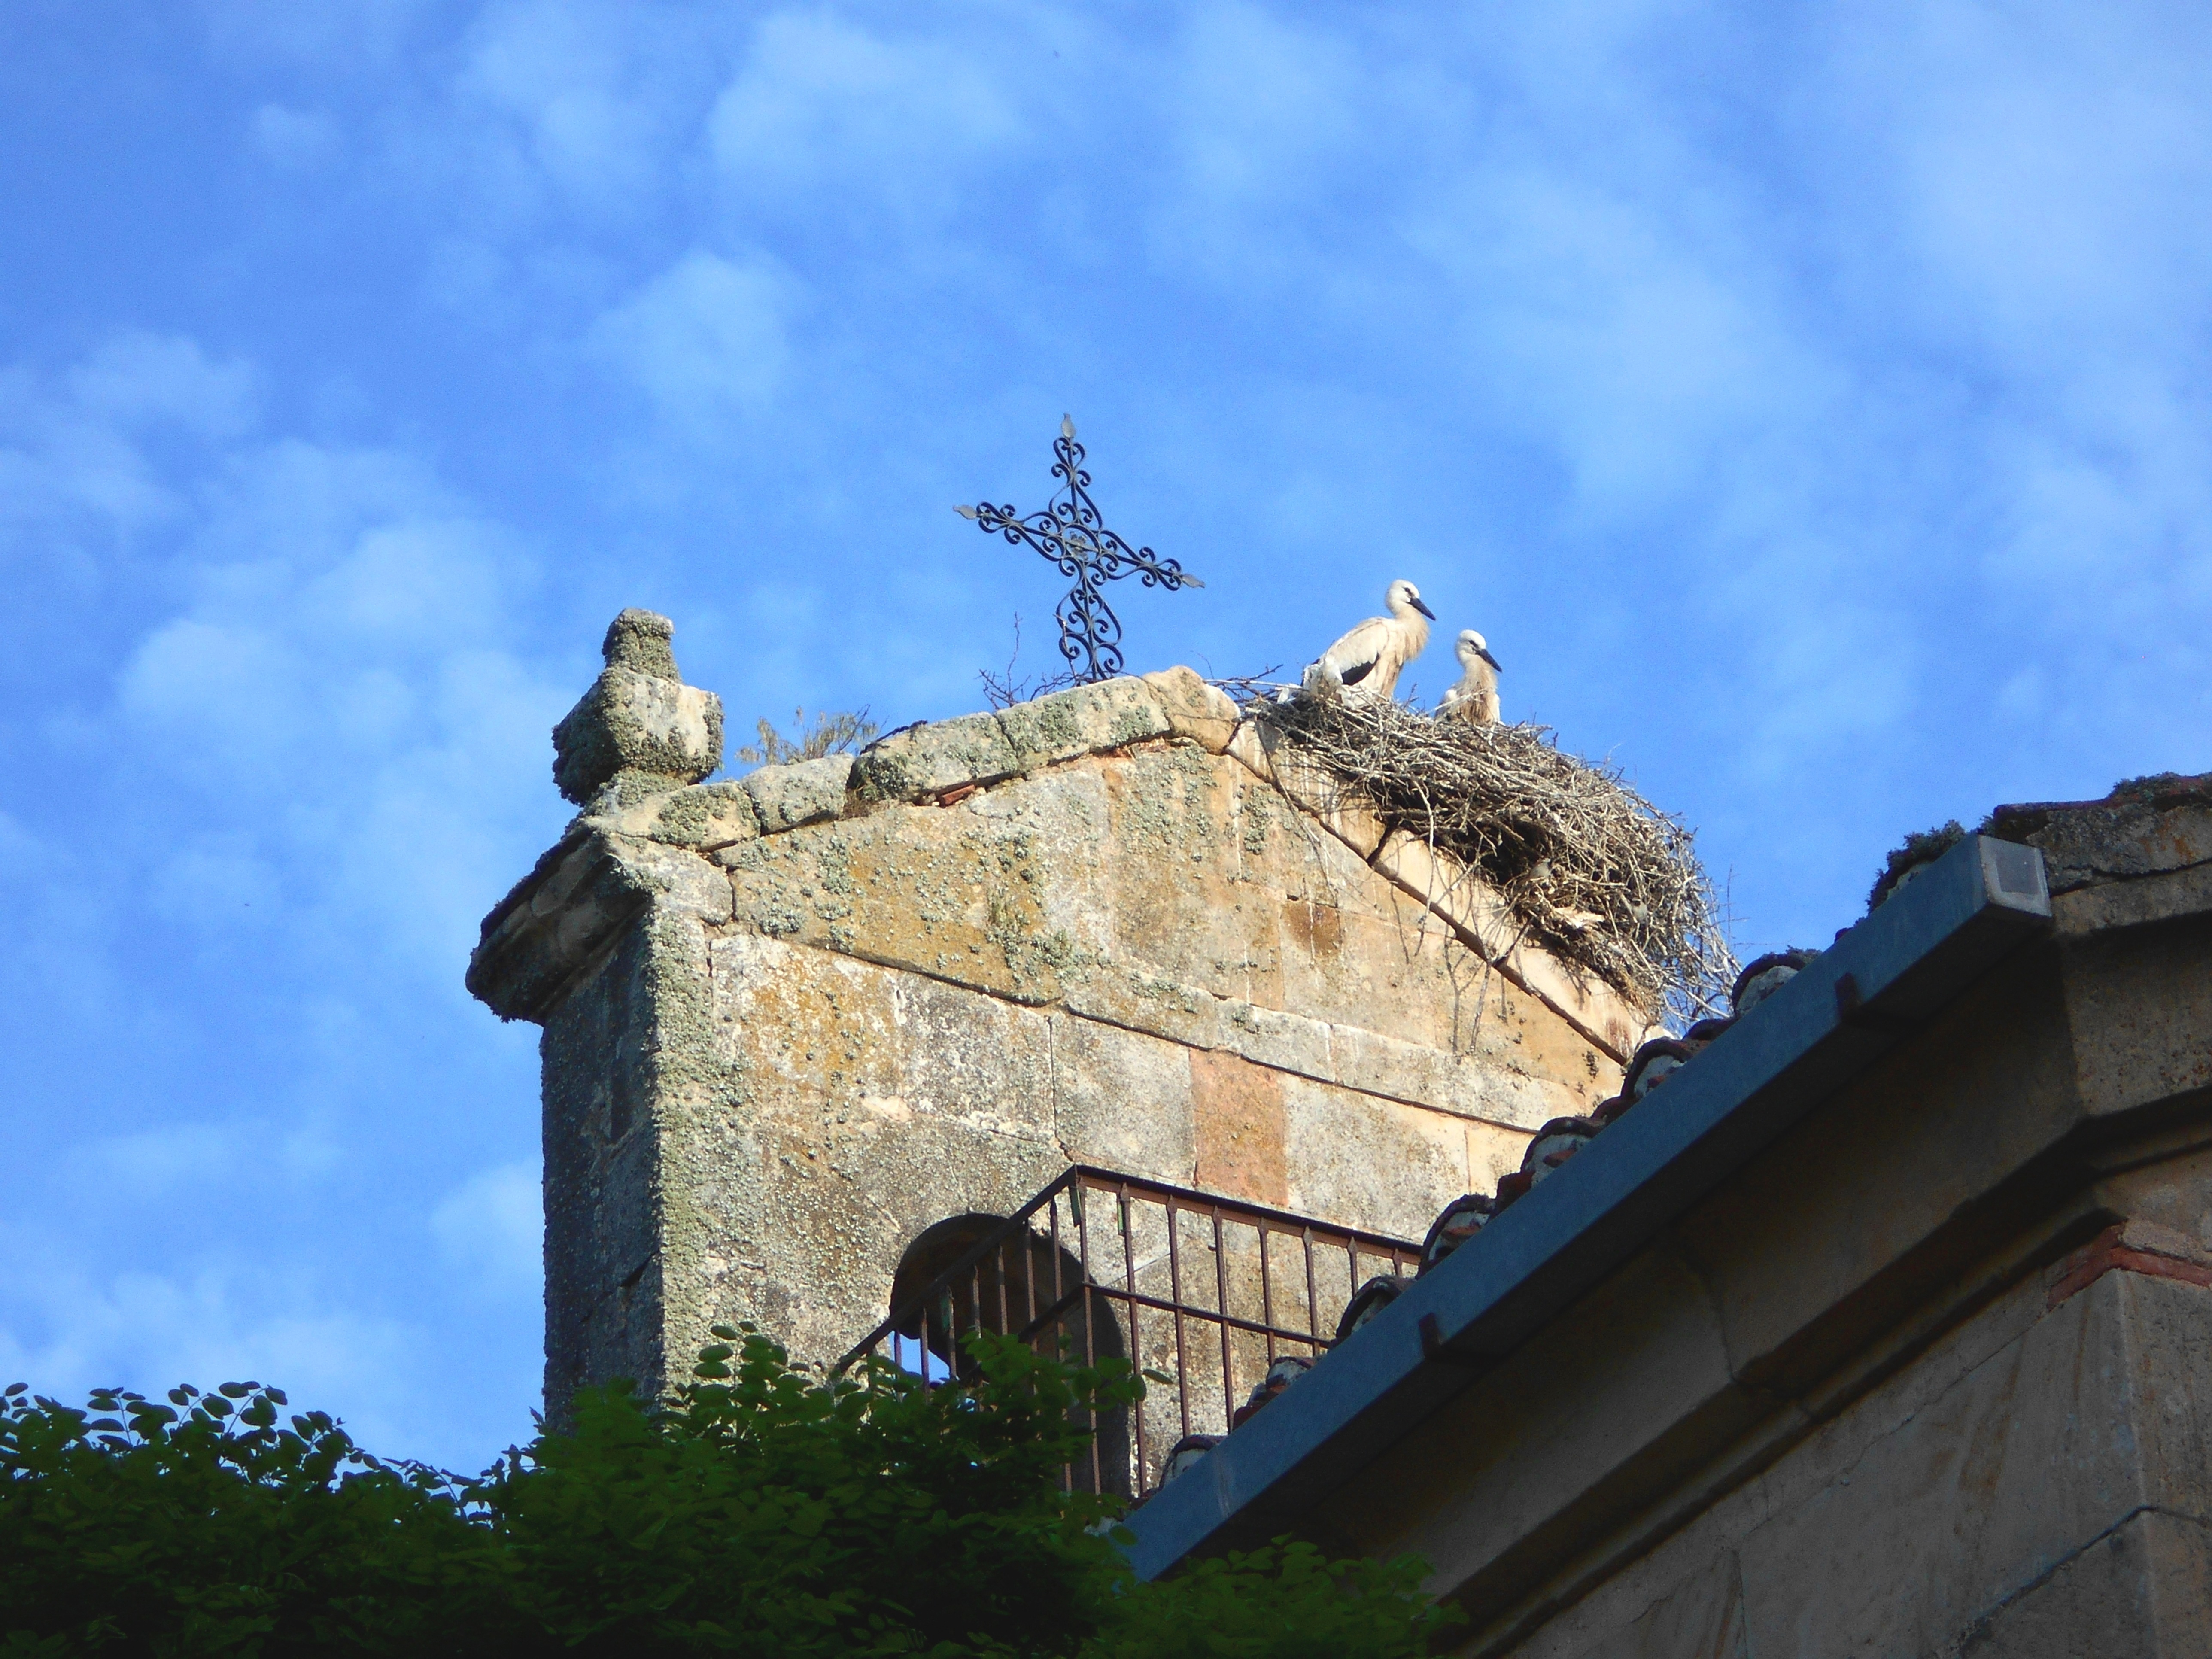
rock, bird, sky, house, building, animal, landmark, church, fortification, place of worship, bell tower, ruins, monastery, cruz, ave, nest, chick, storks